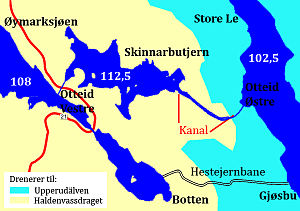
Otteidkanalen
Kartet over Otteidkanalen
Otteidkanalen var beregnet til at fragte tømmer fra den svenske sø Store Le, til Øymarksjøen i Norge. Der var også norsk tømmer fra områder som afvander Upperudsälven, f.eks. skovene i dele af Rømskog. Fra gammel tid transporteredes der betydelige tømmerkvanta over landtangen mellem de to søer, og videre til savmøllerne i Tistedal og Fredrikshald. Tømmeret blev da kørt med hestevogn på en stor kørebro ved østre Otteid, og smidt ud i Skinnarbutjernet som ligger midt på tangen, og flådet op mod vestre Otteid, hvor der også var kørebro ned til Øymarksjøen.